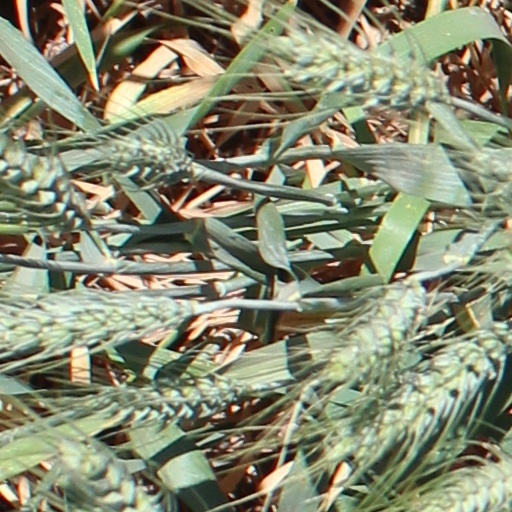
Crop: wheat